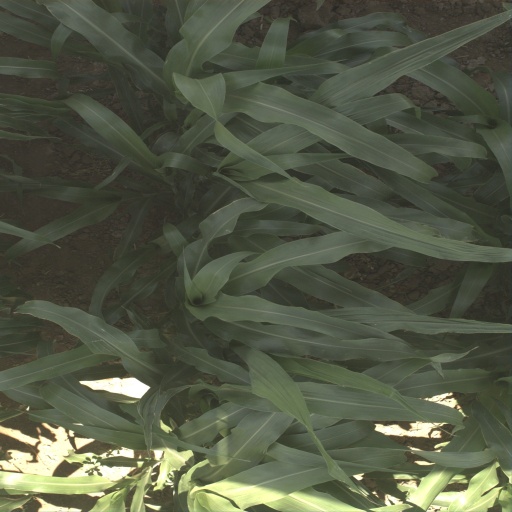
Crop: sorghum